History of the Jews in Algeria

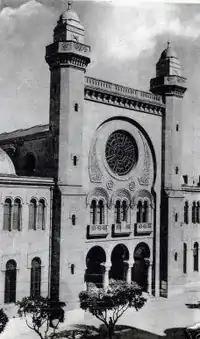
Great Synagogue of Oran, turned into a mosque

On 9 November 1845, the French government organised community worship along metropolitan lines by creating an Algerian Israelite Consistory in Algiers and two provincial consistories, in Oran and Constantine (with metropolitan rabbis), thus completing the legal ‘assimilation’ of Algerian Jews. The creation of consistories would make it possible to achieve two other objectives: firstly, to remove the communities from the authority of the rabbis, considered to be the breeding ground for fanaticism, by entrusting management to a secular and ‘enlightened’ elite; secondly, to break down the clan structure of indigenous society by imposing a single authority.